Nya (film)

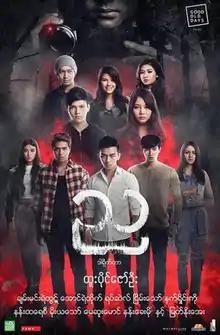
Film poster

Nya ( 'Night') is a Burmese film created by director Htoo Paing Zaw Oo with the starring Myat Noe Aye, Agung Bagus, Aung Ye Htike, Russell, and Moe Ya Thaw. The film was screened in Myanmar cinemas on 28 July 2017 and re-screened on JCVG cinemas on 18 April 2018 which ended up as one of the highest-grossing films in Myanmar that year.